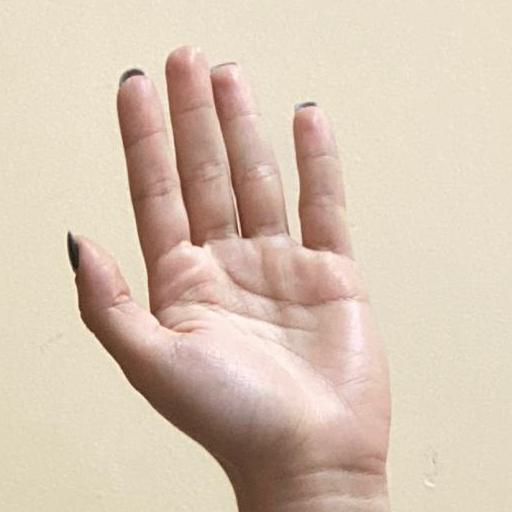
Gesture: stop